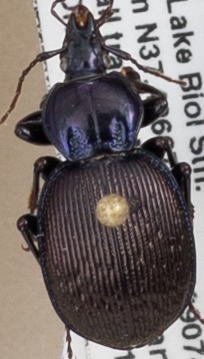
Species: Sphaeroderus stenostomus lecontei
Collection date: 2019-05-21
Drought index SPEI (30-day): -0.62
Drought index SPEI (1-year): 2.09
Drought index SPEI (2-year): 2.09